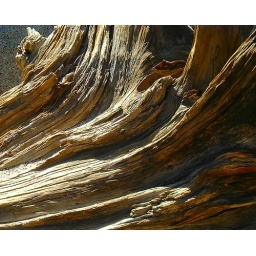
An old tree in the San Jacinto mountains above Palm Springs, CA